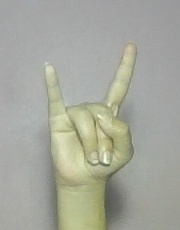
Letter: la